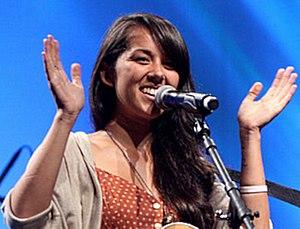
Kina Grannis en 2012.
Kina Grannis est une chanteuse-compositrice et une guitariste américaine. Elle est née d'une mère japonaise et d'un père américain d'origine anglaise, française, galloise, néerlandaise, écossaise et irlandaise.